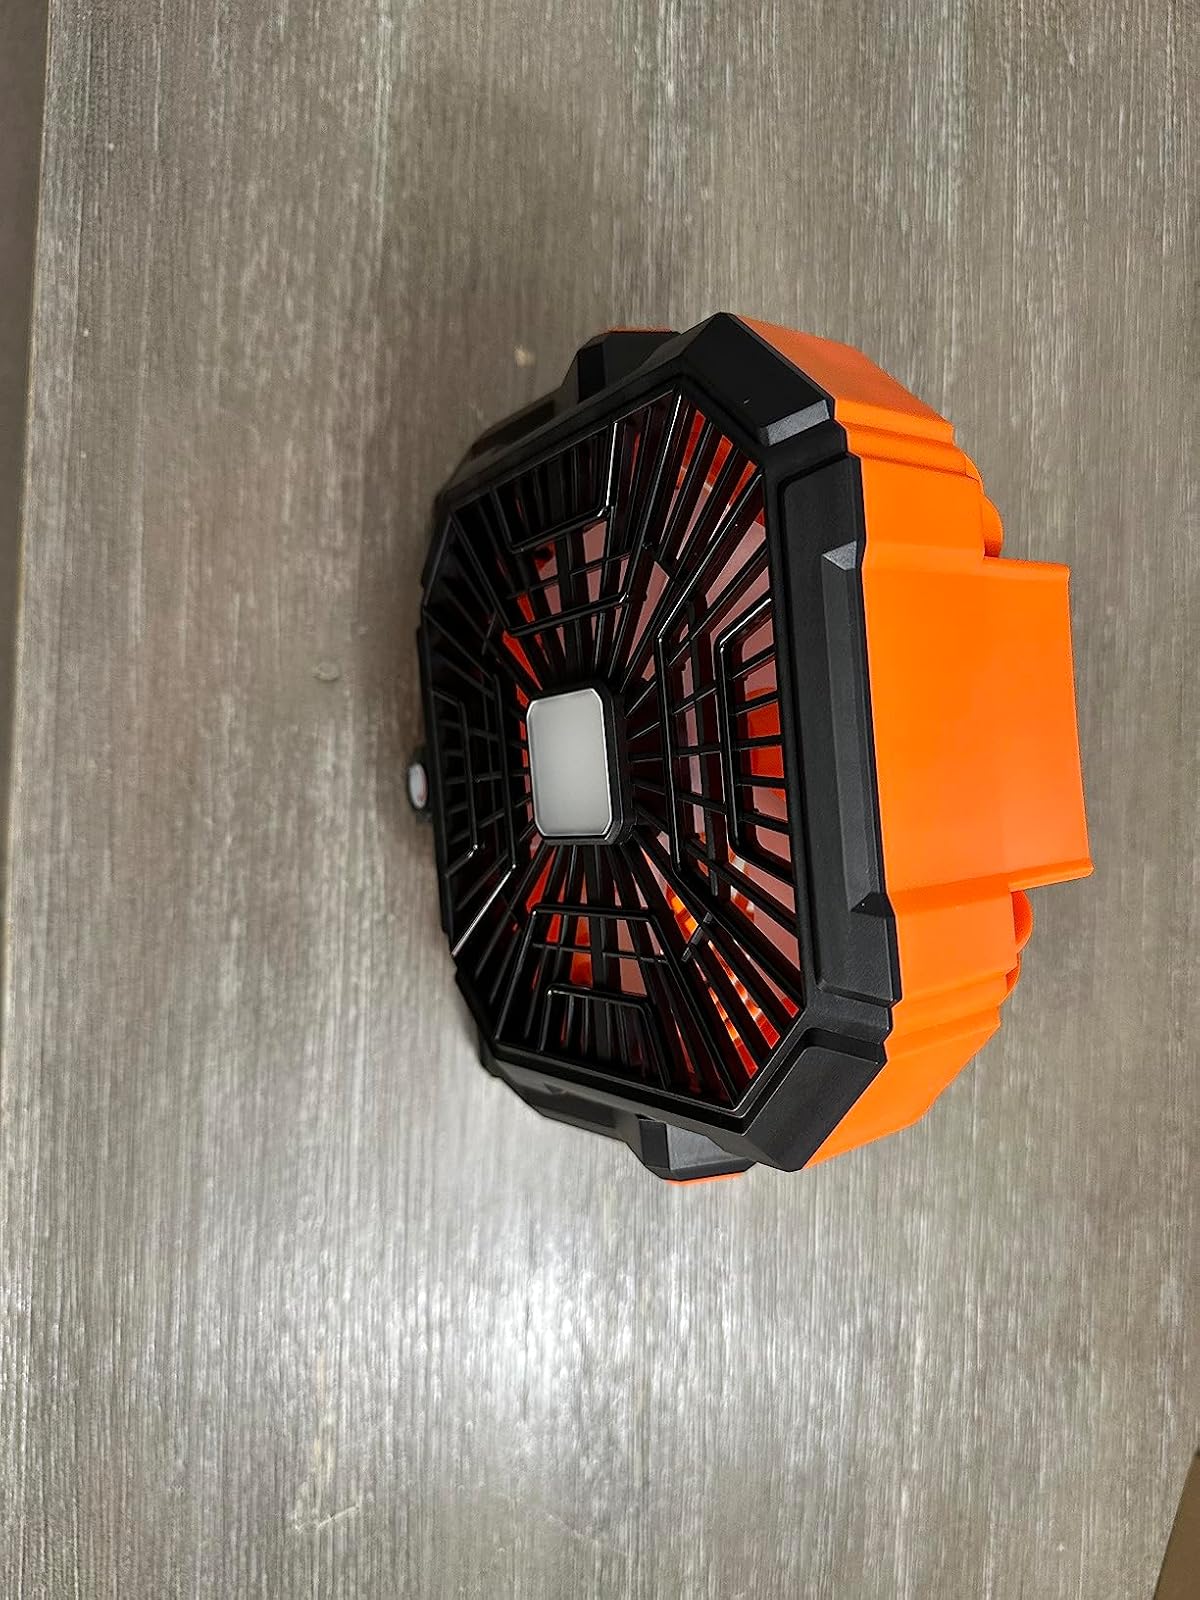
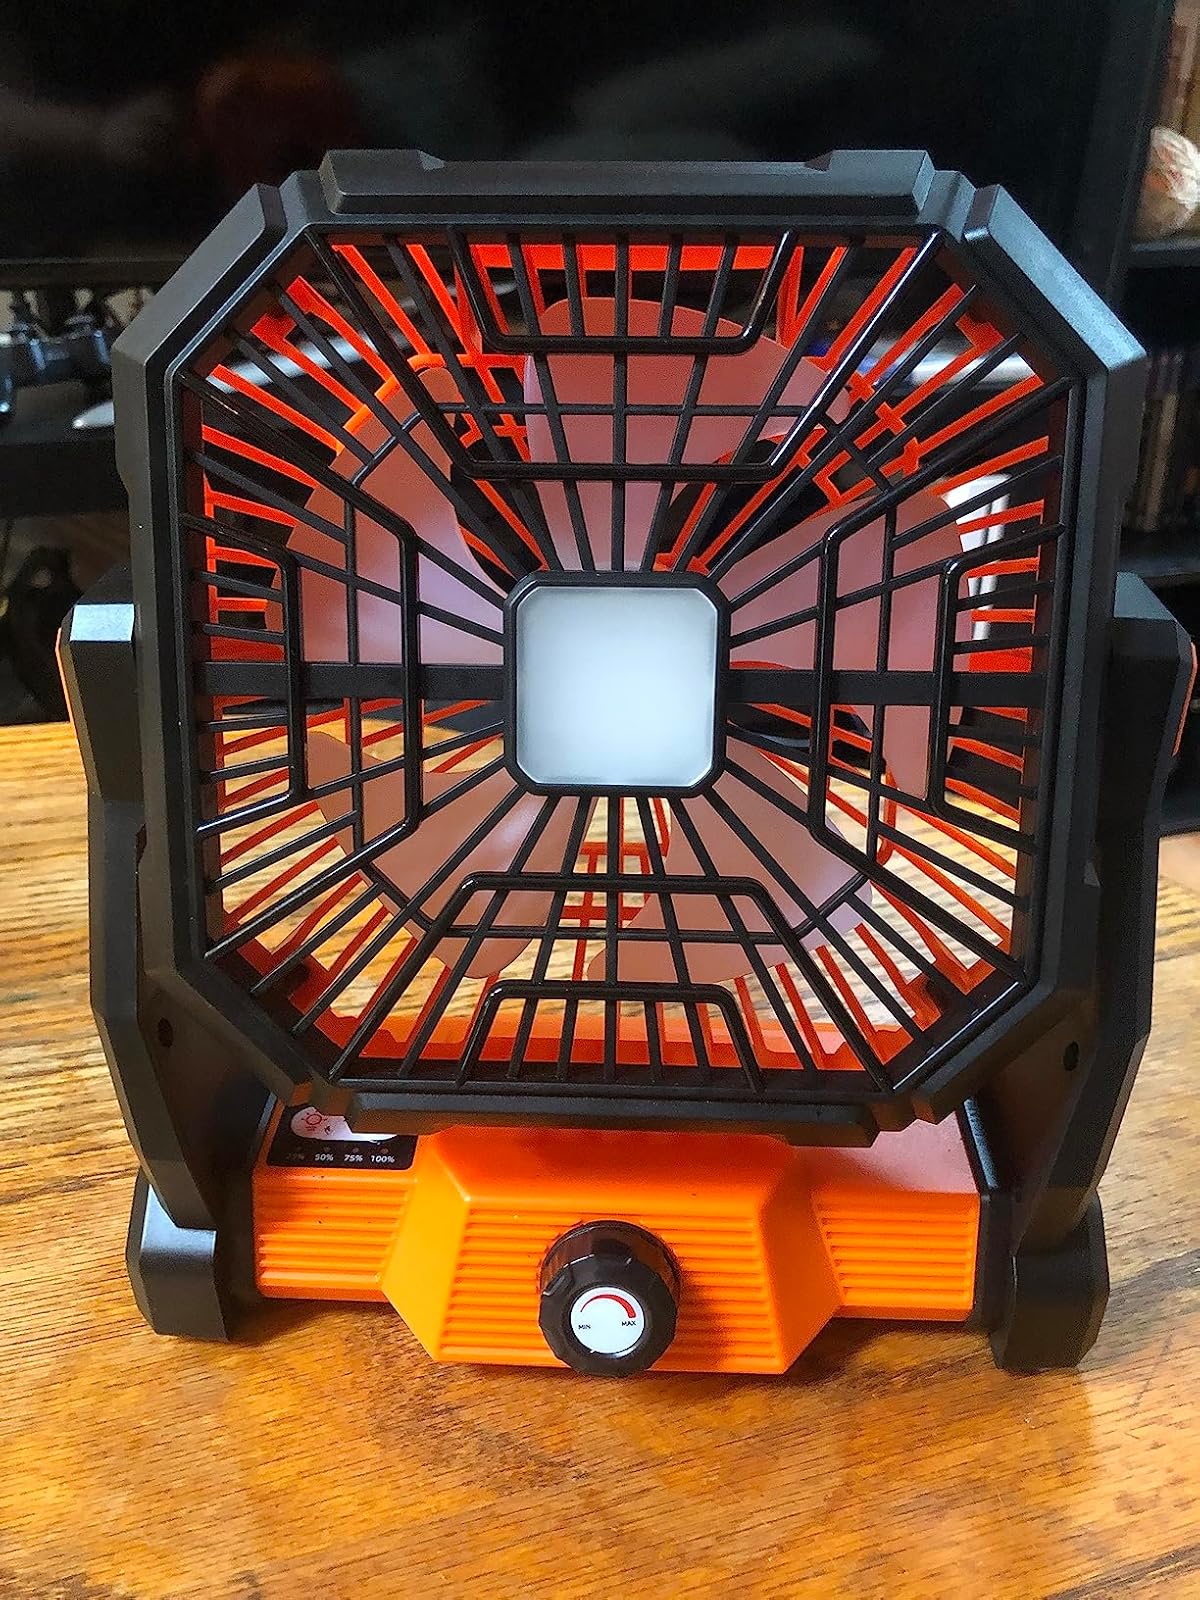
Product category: lantern
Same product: yes